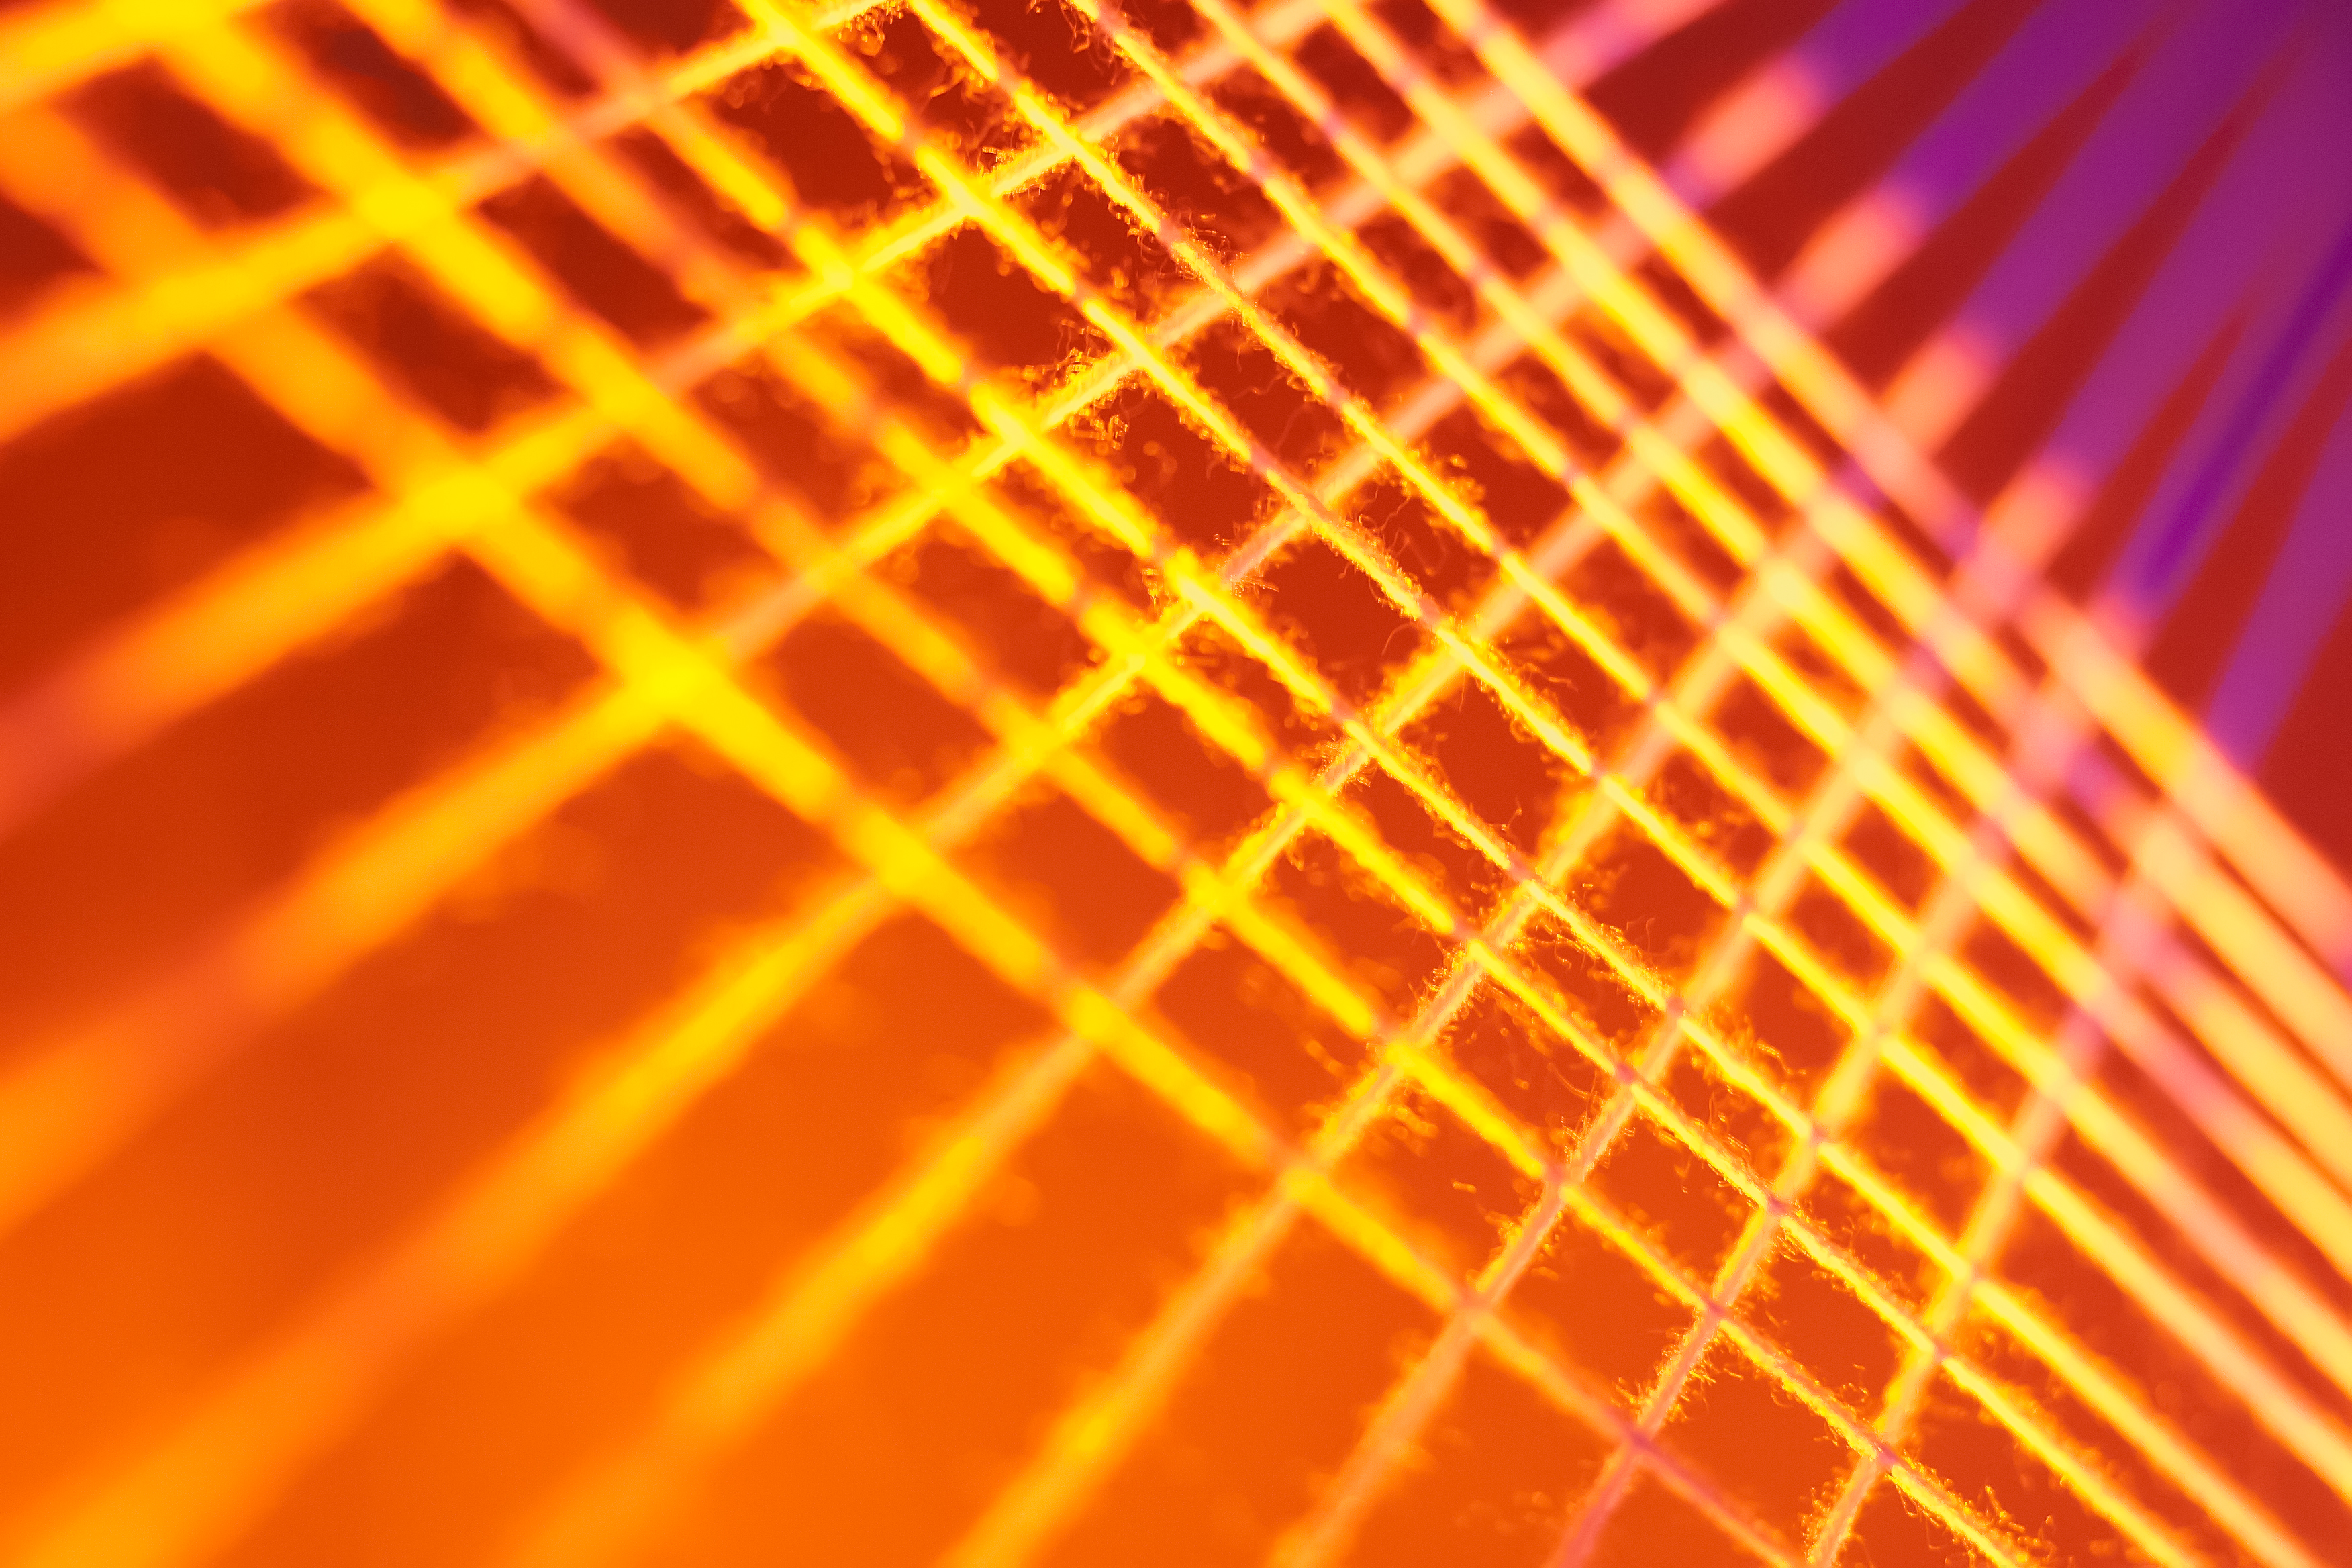
light, abstract, sunlight, string, purple, orange, line, red, colourful, color, flame, yellow, closeup, circle, lines, 50mm, colours, shape, crisscross, macro photography, interwoven